Dorjjavyn Luvsansharav

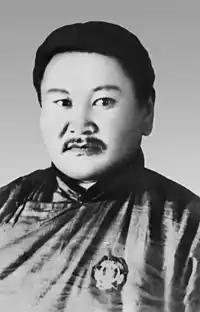
Prime Minister Peljidiin Genden

Luvsansharav was a staunch opponent of Prime Minister Peljidiin Genden, openly challenging many of his decisions and looking for opportunities to undercut him. He led calls within MPRP Central Committee for the prime minister's dismissal after Genden had confronted Stalin in contentious meetings, refusing to persecute Mongolia's Buddhist Church, publicly calling him a Russian tsar, and even slapping the pipe from Stalin's mouth during a Mongolian Embassy reception. Within four months Genden was stripped of all his government positions and sent off to the USSR “for medical treatment.” He was arrested and executed a year later for counterrevolutionary activities and spying for Japan.